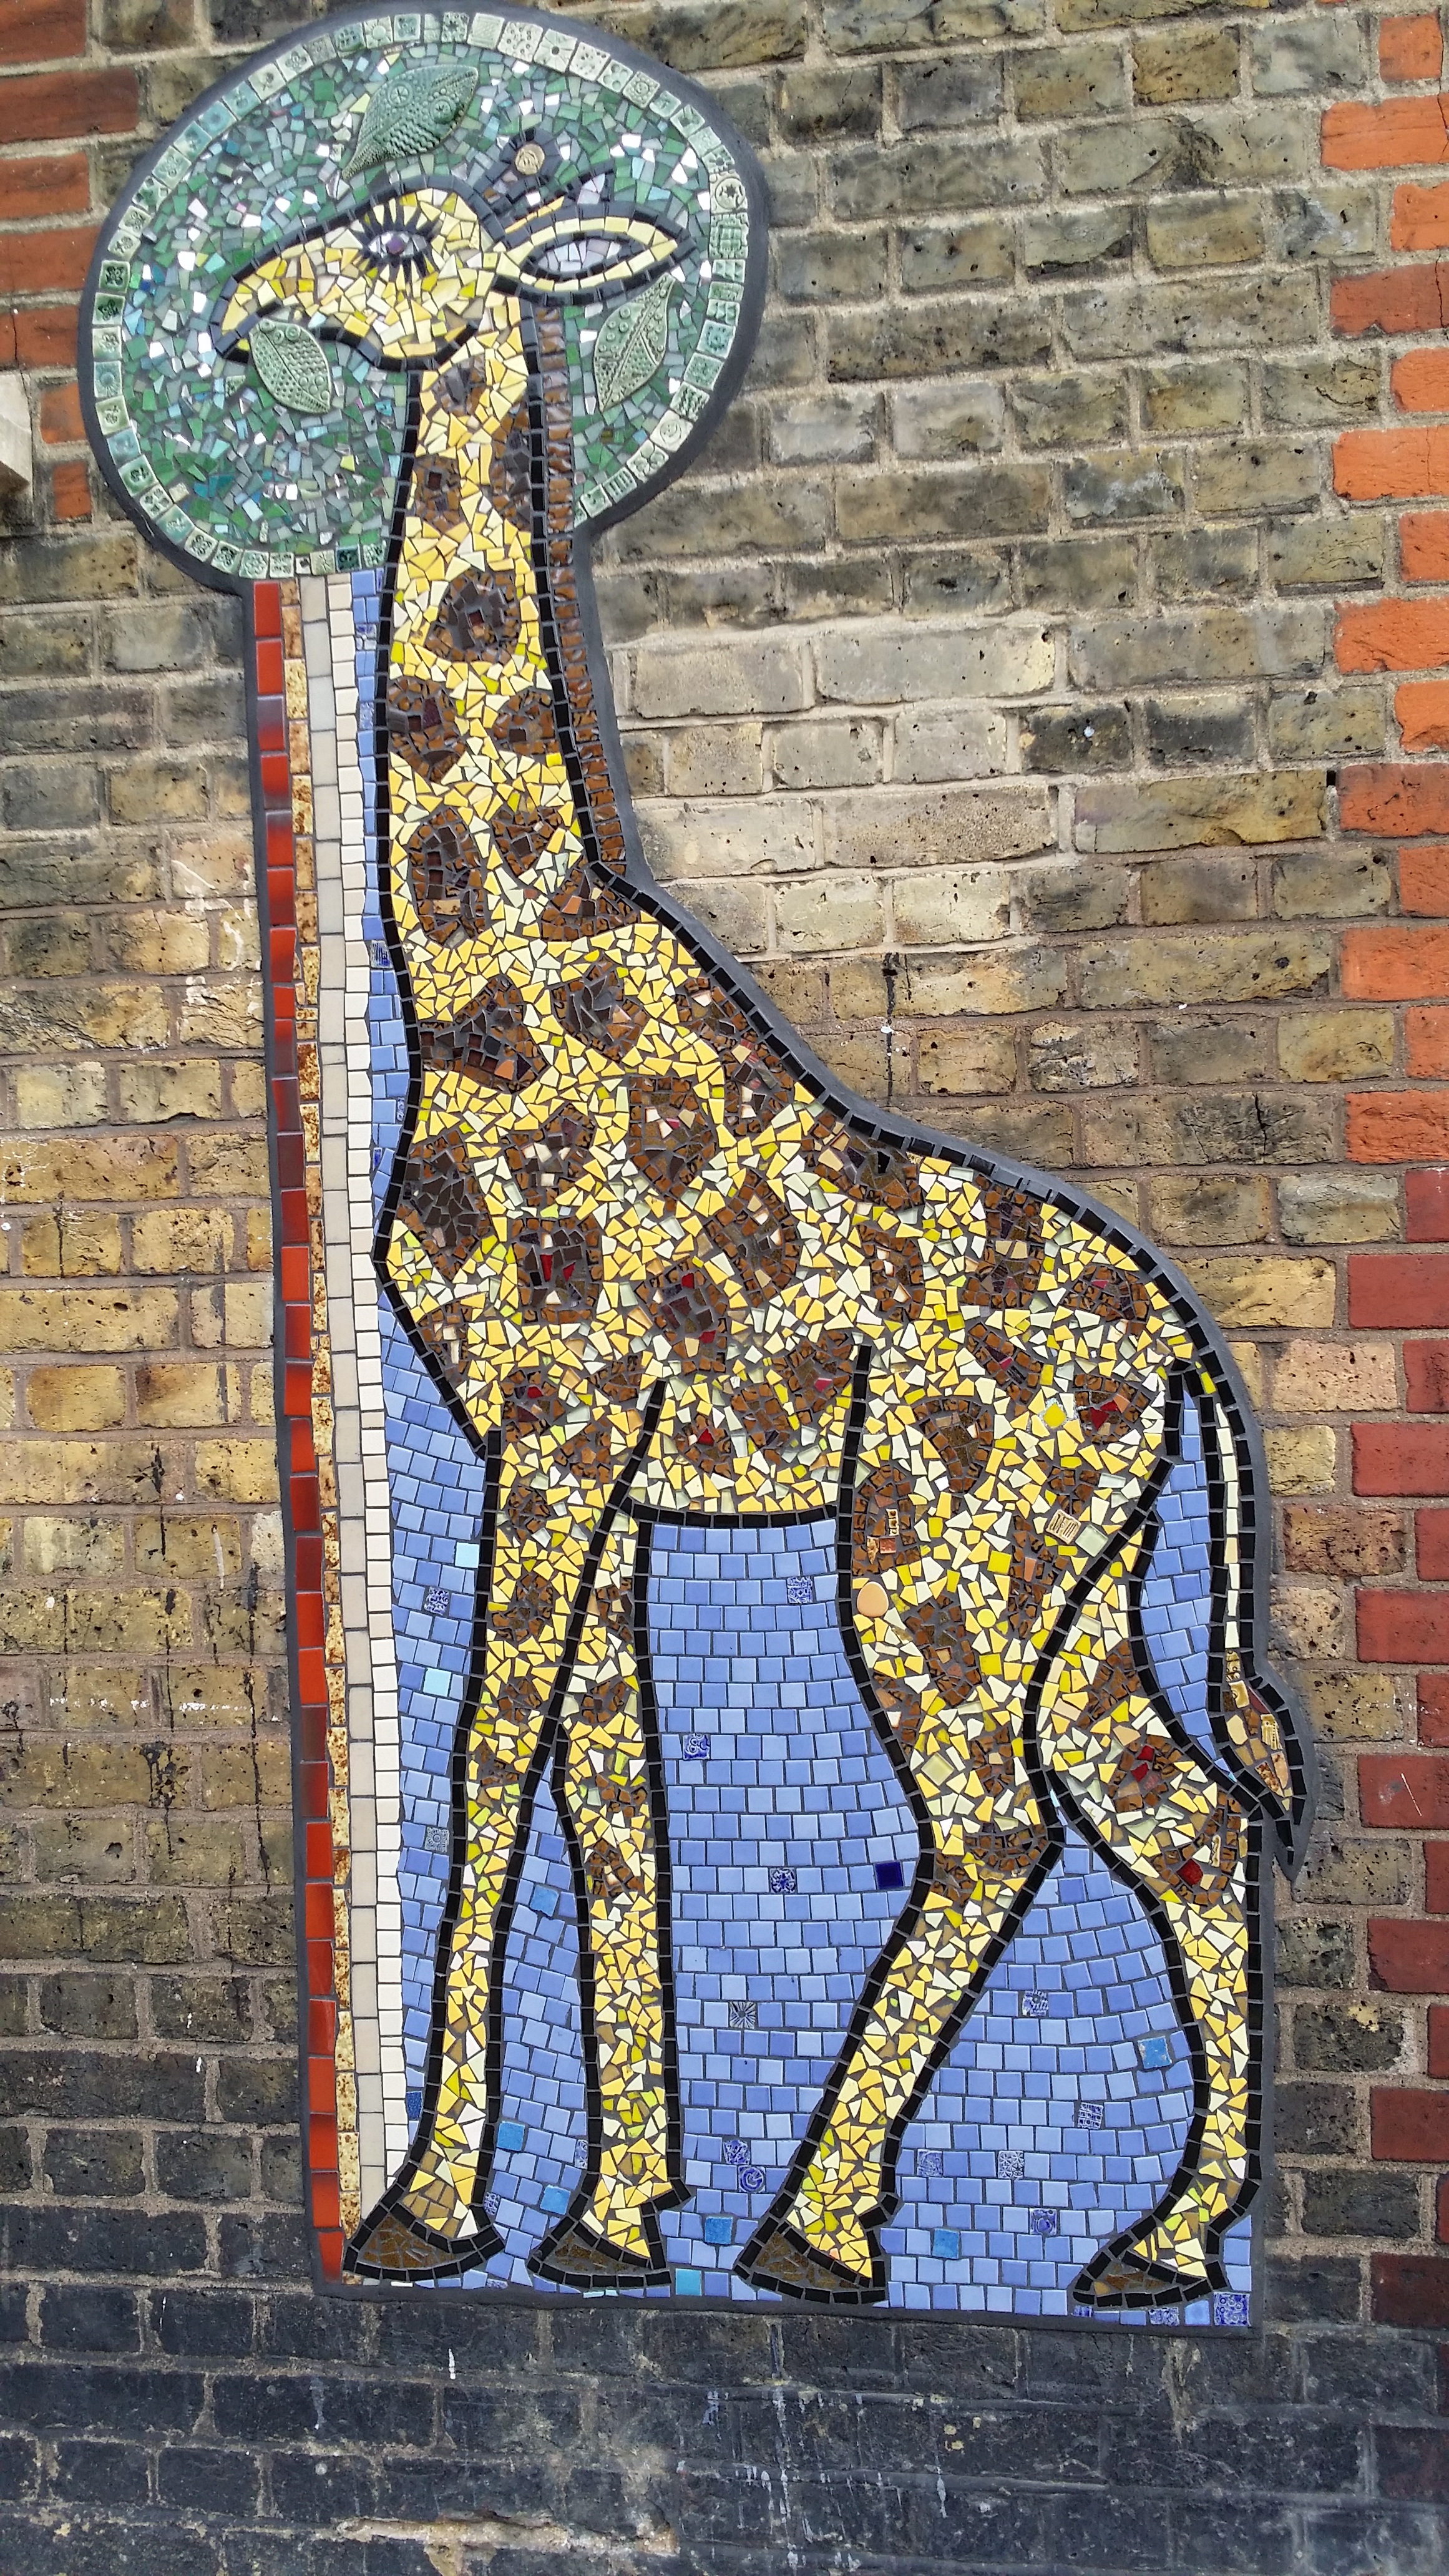
wall, mammal, giraffe, art, mosaic, mural, modern art, giraffidae